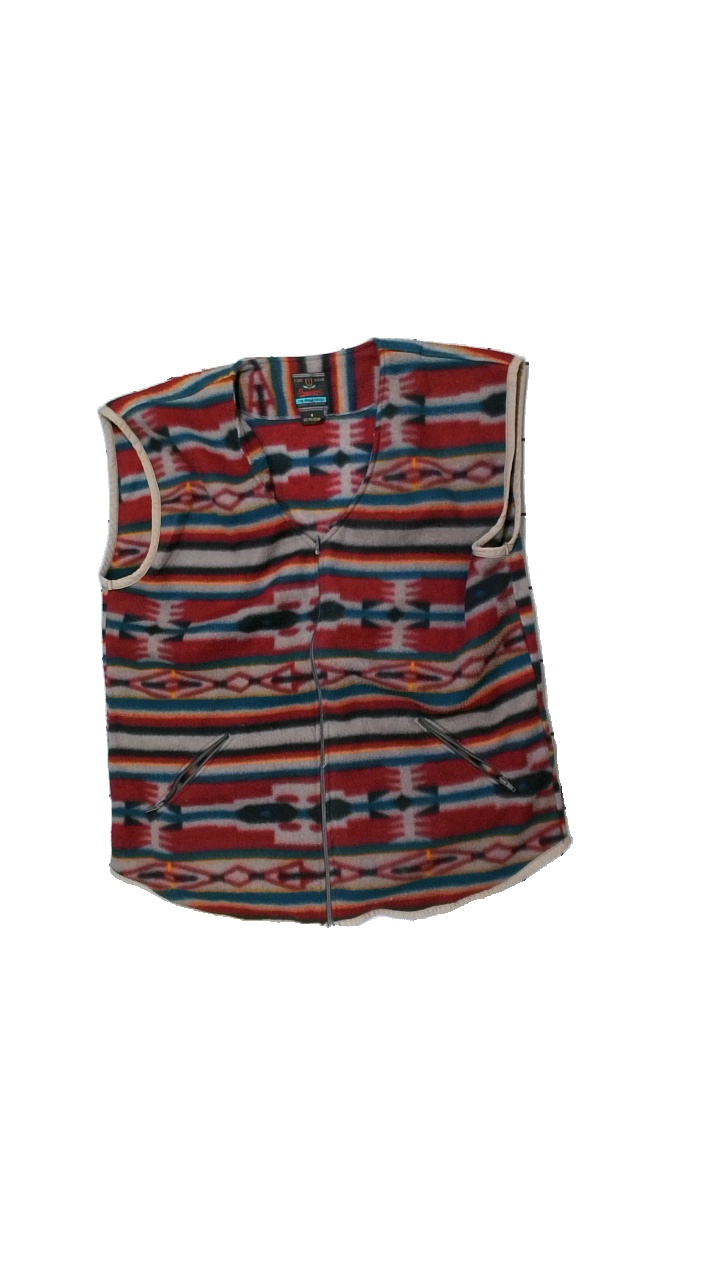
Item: Vest (Men)
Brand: Innocent
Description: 90ś patterned vest
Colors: Grey, Red, Blue, Multicolor
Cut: Regular
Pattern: Other
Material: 100% Polyester
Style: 90s
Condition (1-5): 2
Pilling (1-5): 2
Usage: Recycle
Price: <50